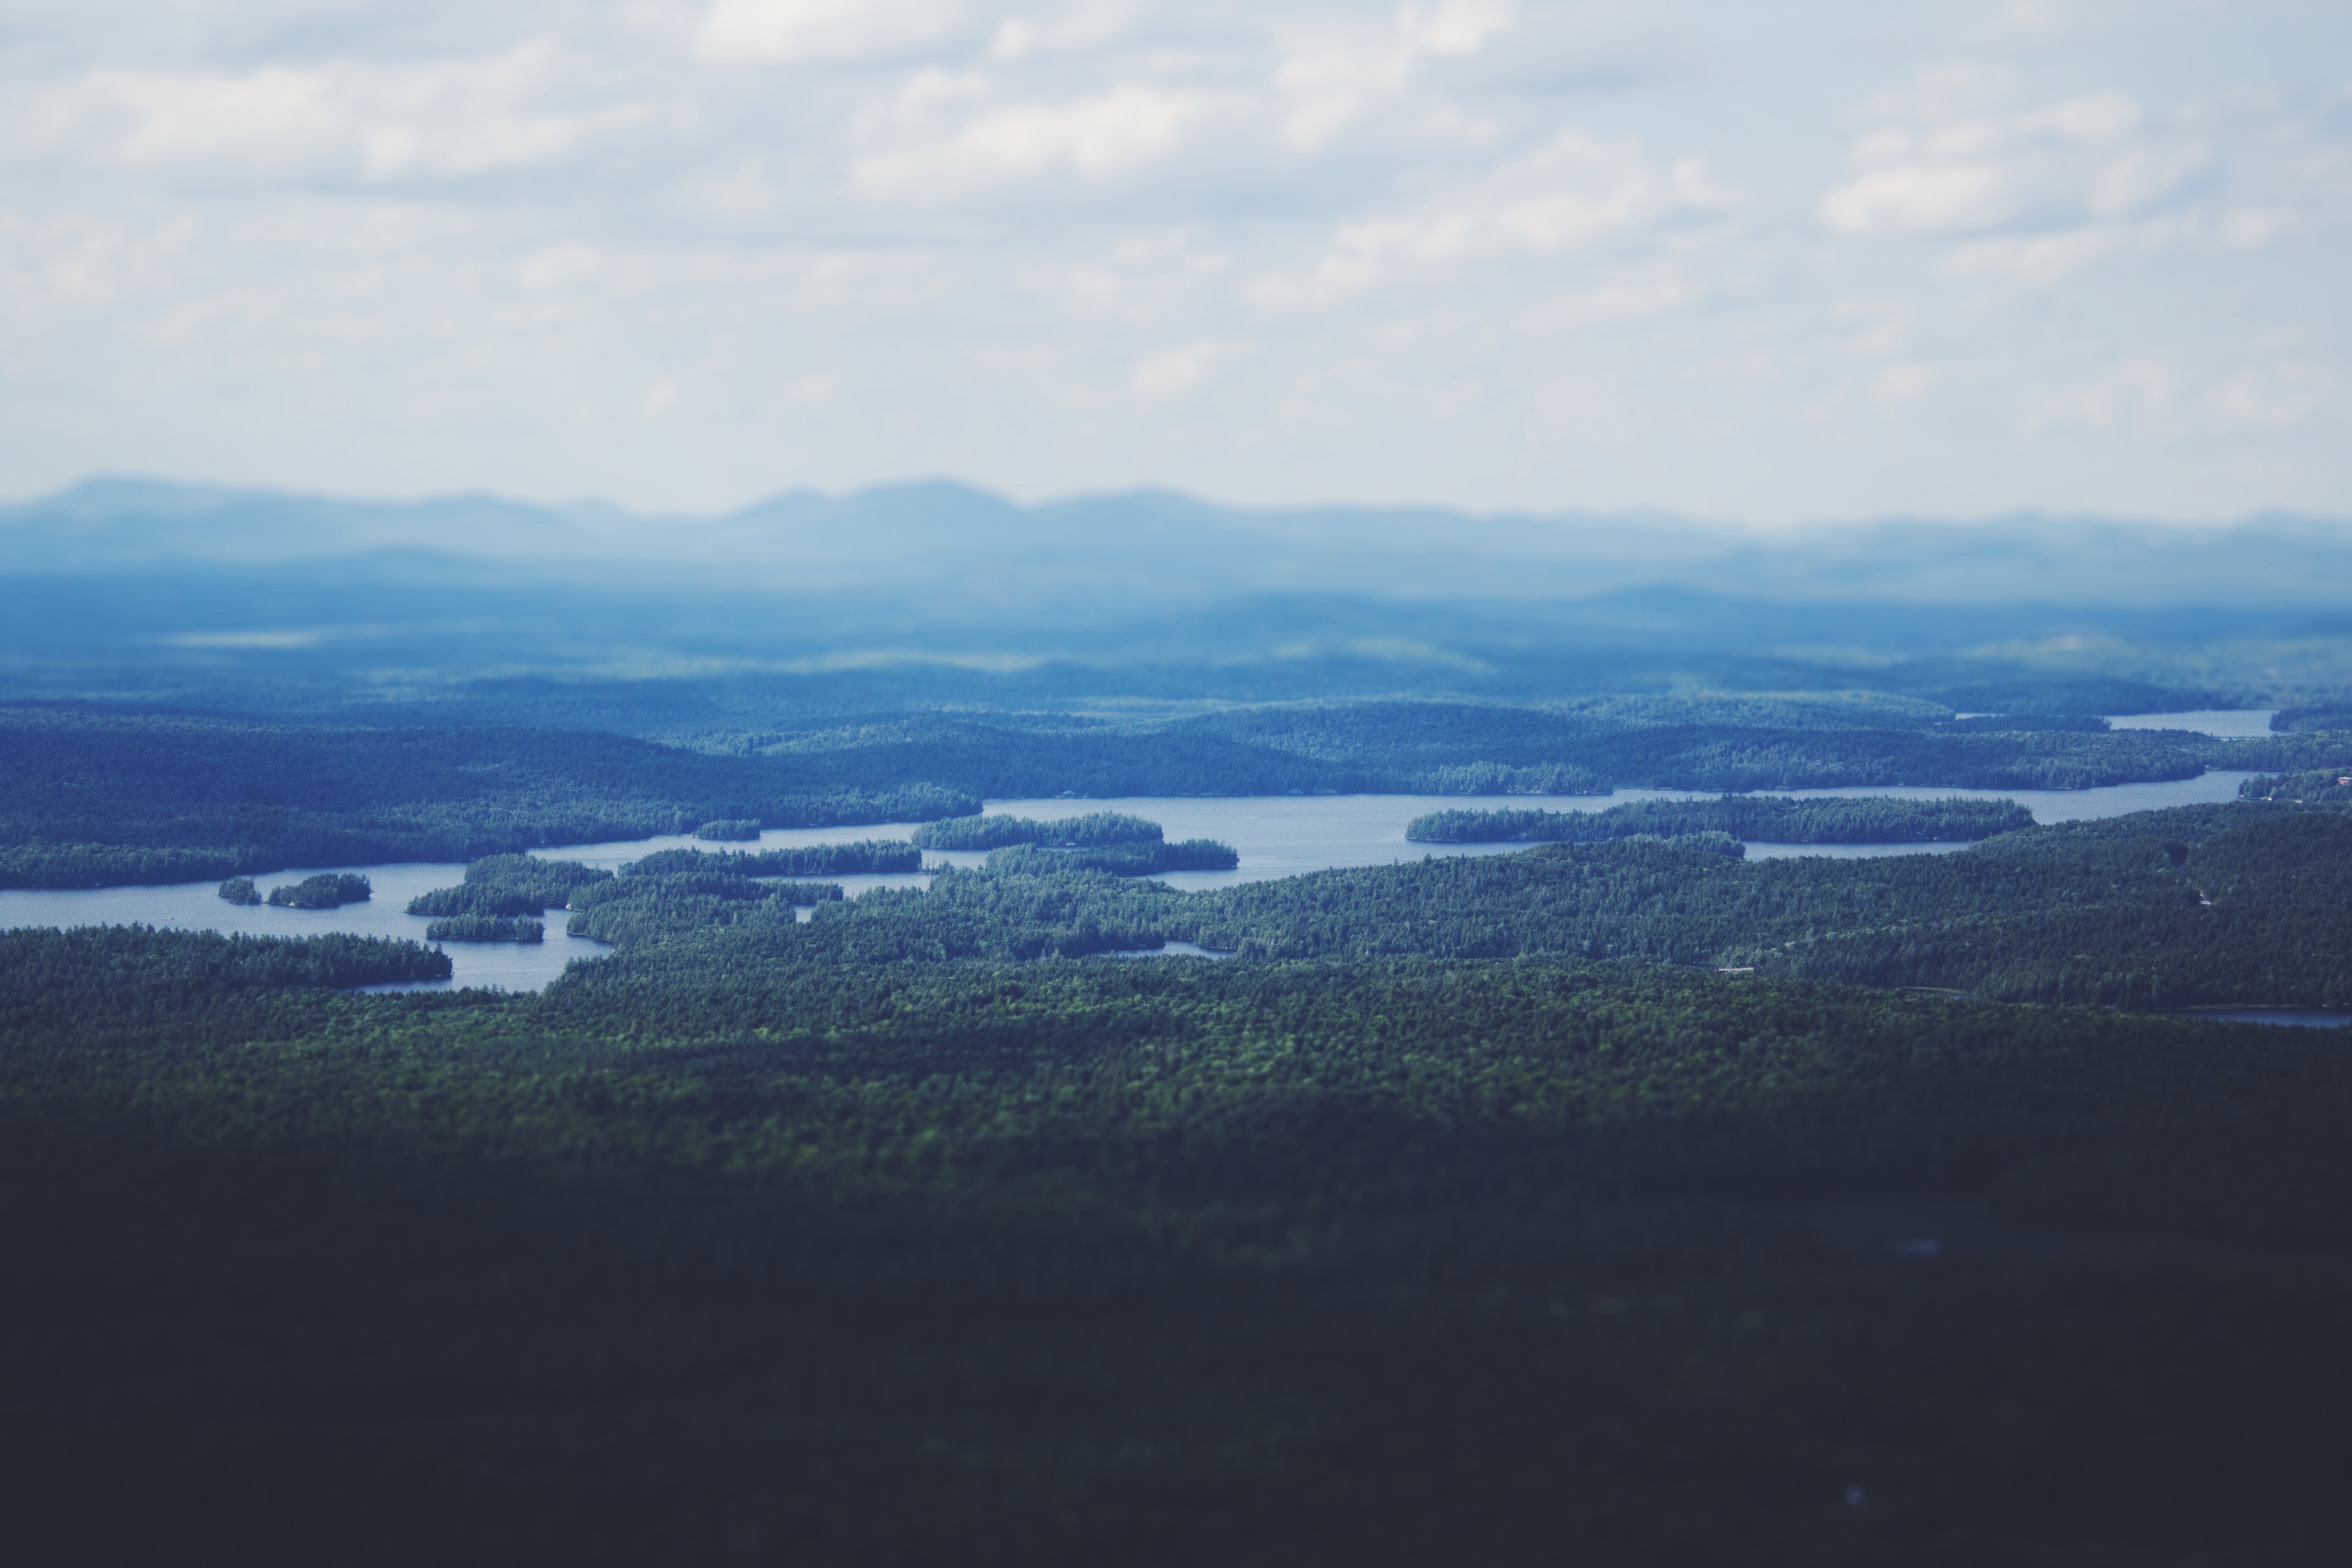
landscape, sea, coast, forest, horizon, mountain, cloud, sky, morning, hill, dawn, river, mountain range, dusk, jungle, flight, plain, landform, aerial photography, geographical feature, atmospheric phenomenon, atmosphere of earth, mountainous landforms